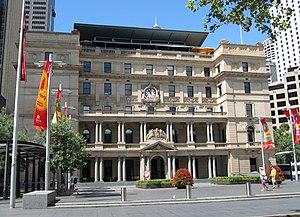
L'architecture de Sydney, la plus ancienne ville d'Australie, se caractérise par l'absence d'une architecture uniforme et par la juxtaposition des styles qui se sont succédé au cours des 200 ans d'histoire de la ville, depuis ses modestes débuts avec des matériaux locaux et le manque de financement jusqu'aux gratte-ciels modernes.